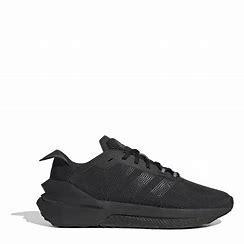
Brand: Adidas
Model: Avryn